Battlefield 3

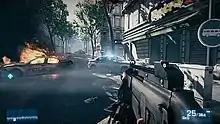

"Battlefield 3" features the combined arms battles across single-player, co-operative and multiplayer modes. It reintroduces several elements absent from the "" games, including fighter jets, the prone position and 64-player battles on PC. To accommodate the lower player count on consoles, the ground area is limited for Xbox 360 and PS3, though fly space remains the same.